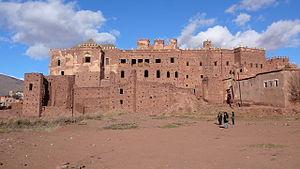
La Casbah de Telouet (Maroc)
Cette page propose une liste des forteresses du Maroc.
La kasbah de Télouet, parfois aussi appelée palais du Glaoui, est une kasbah bâtie au entre les XVIIIᵉ et XIXᵉ siècles.
Télouet est une commune rurale du Maroc et un village du même nom de la province d'Ouarzazate, dans la région de Drâa-Tafilalet.